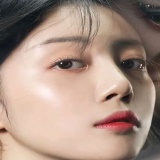
diễn viên Lý Khê Nhuế